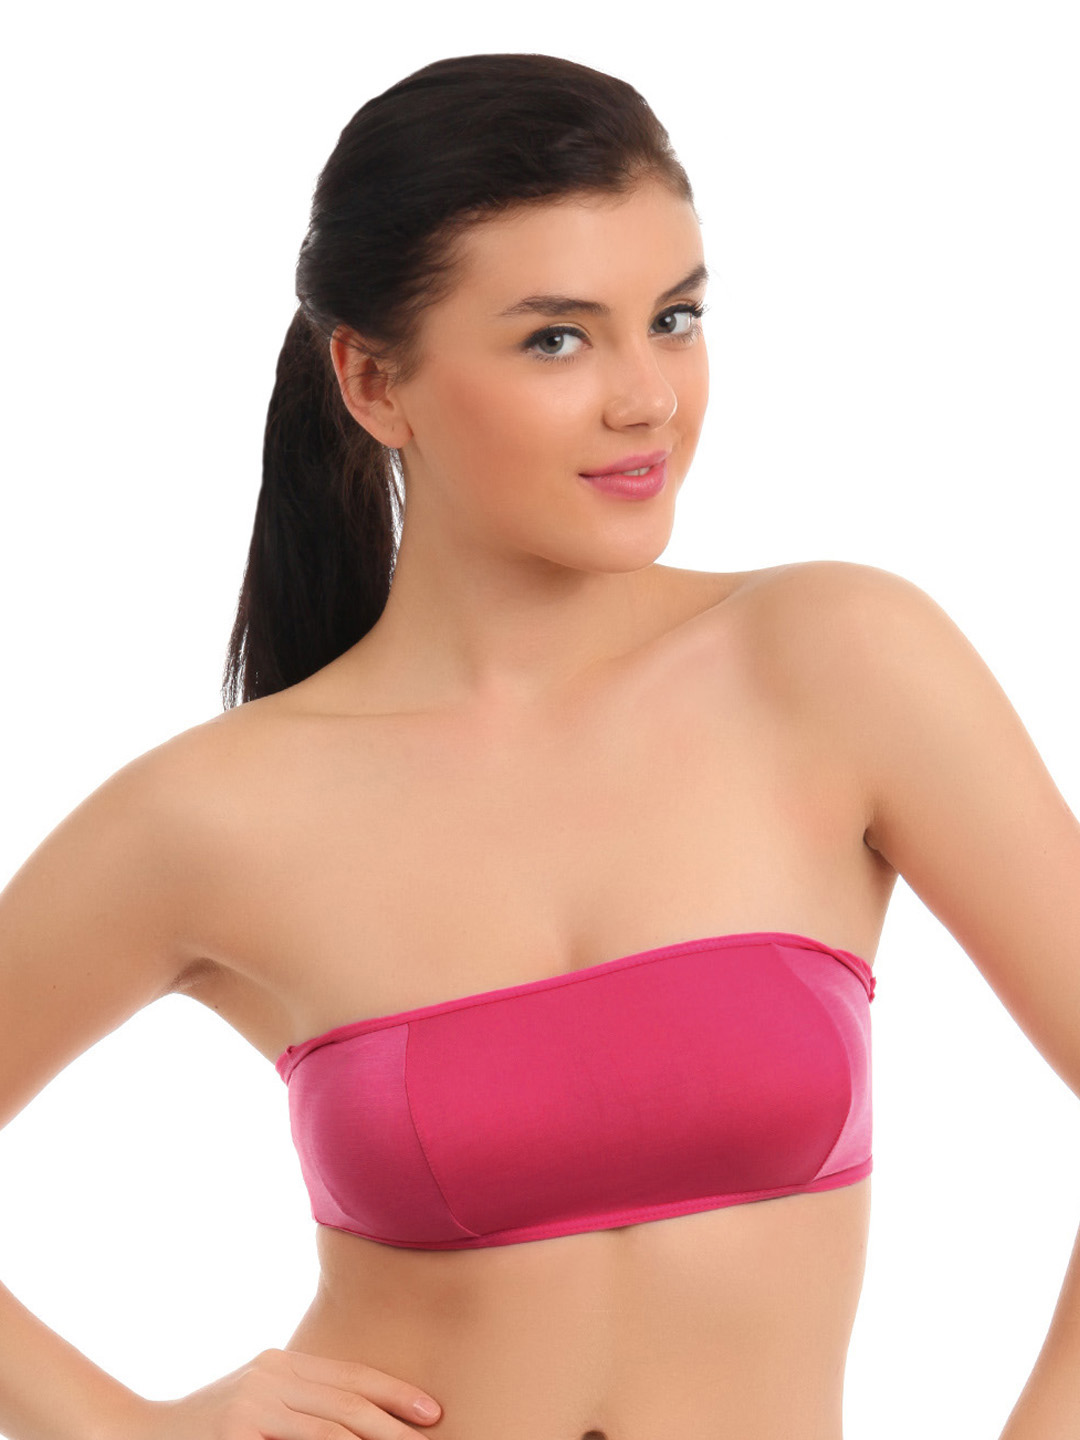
Red Rose Pink Camisole
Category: Apparel / Innerwear / Camisoles
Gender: Women
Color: Pink
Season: Winter 2015
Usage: Casual